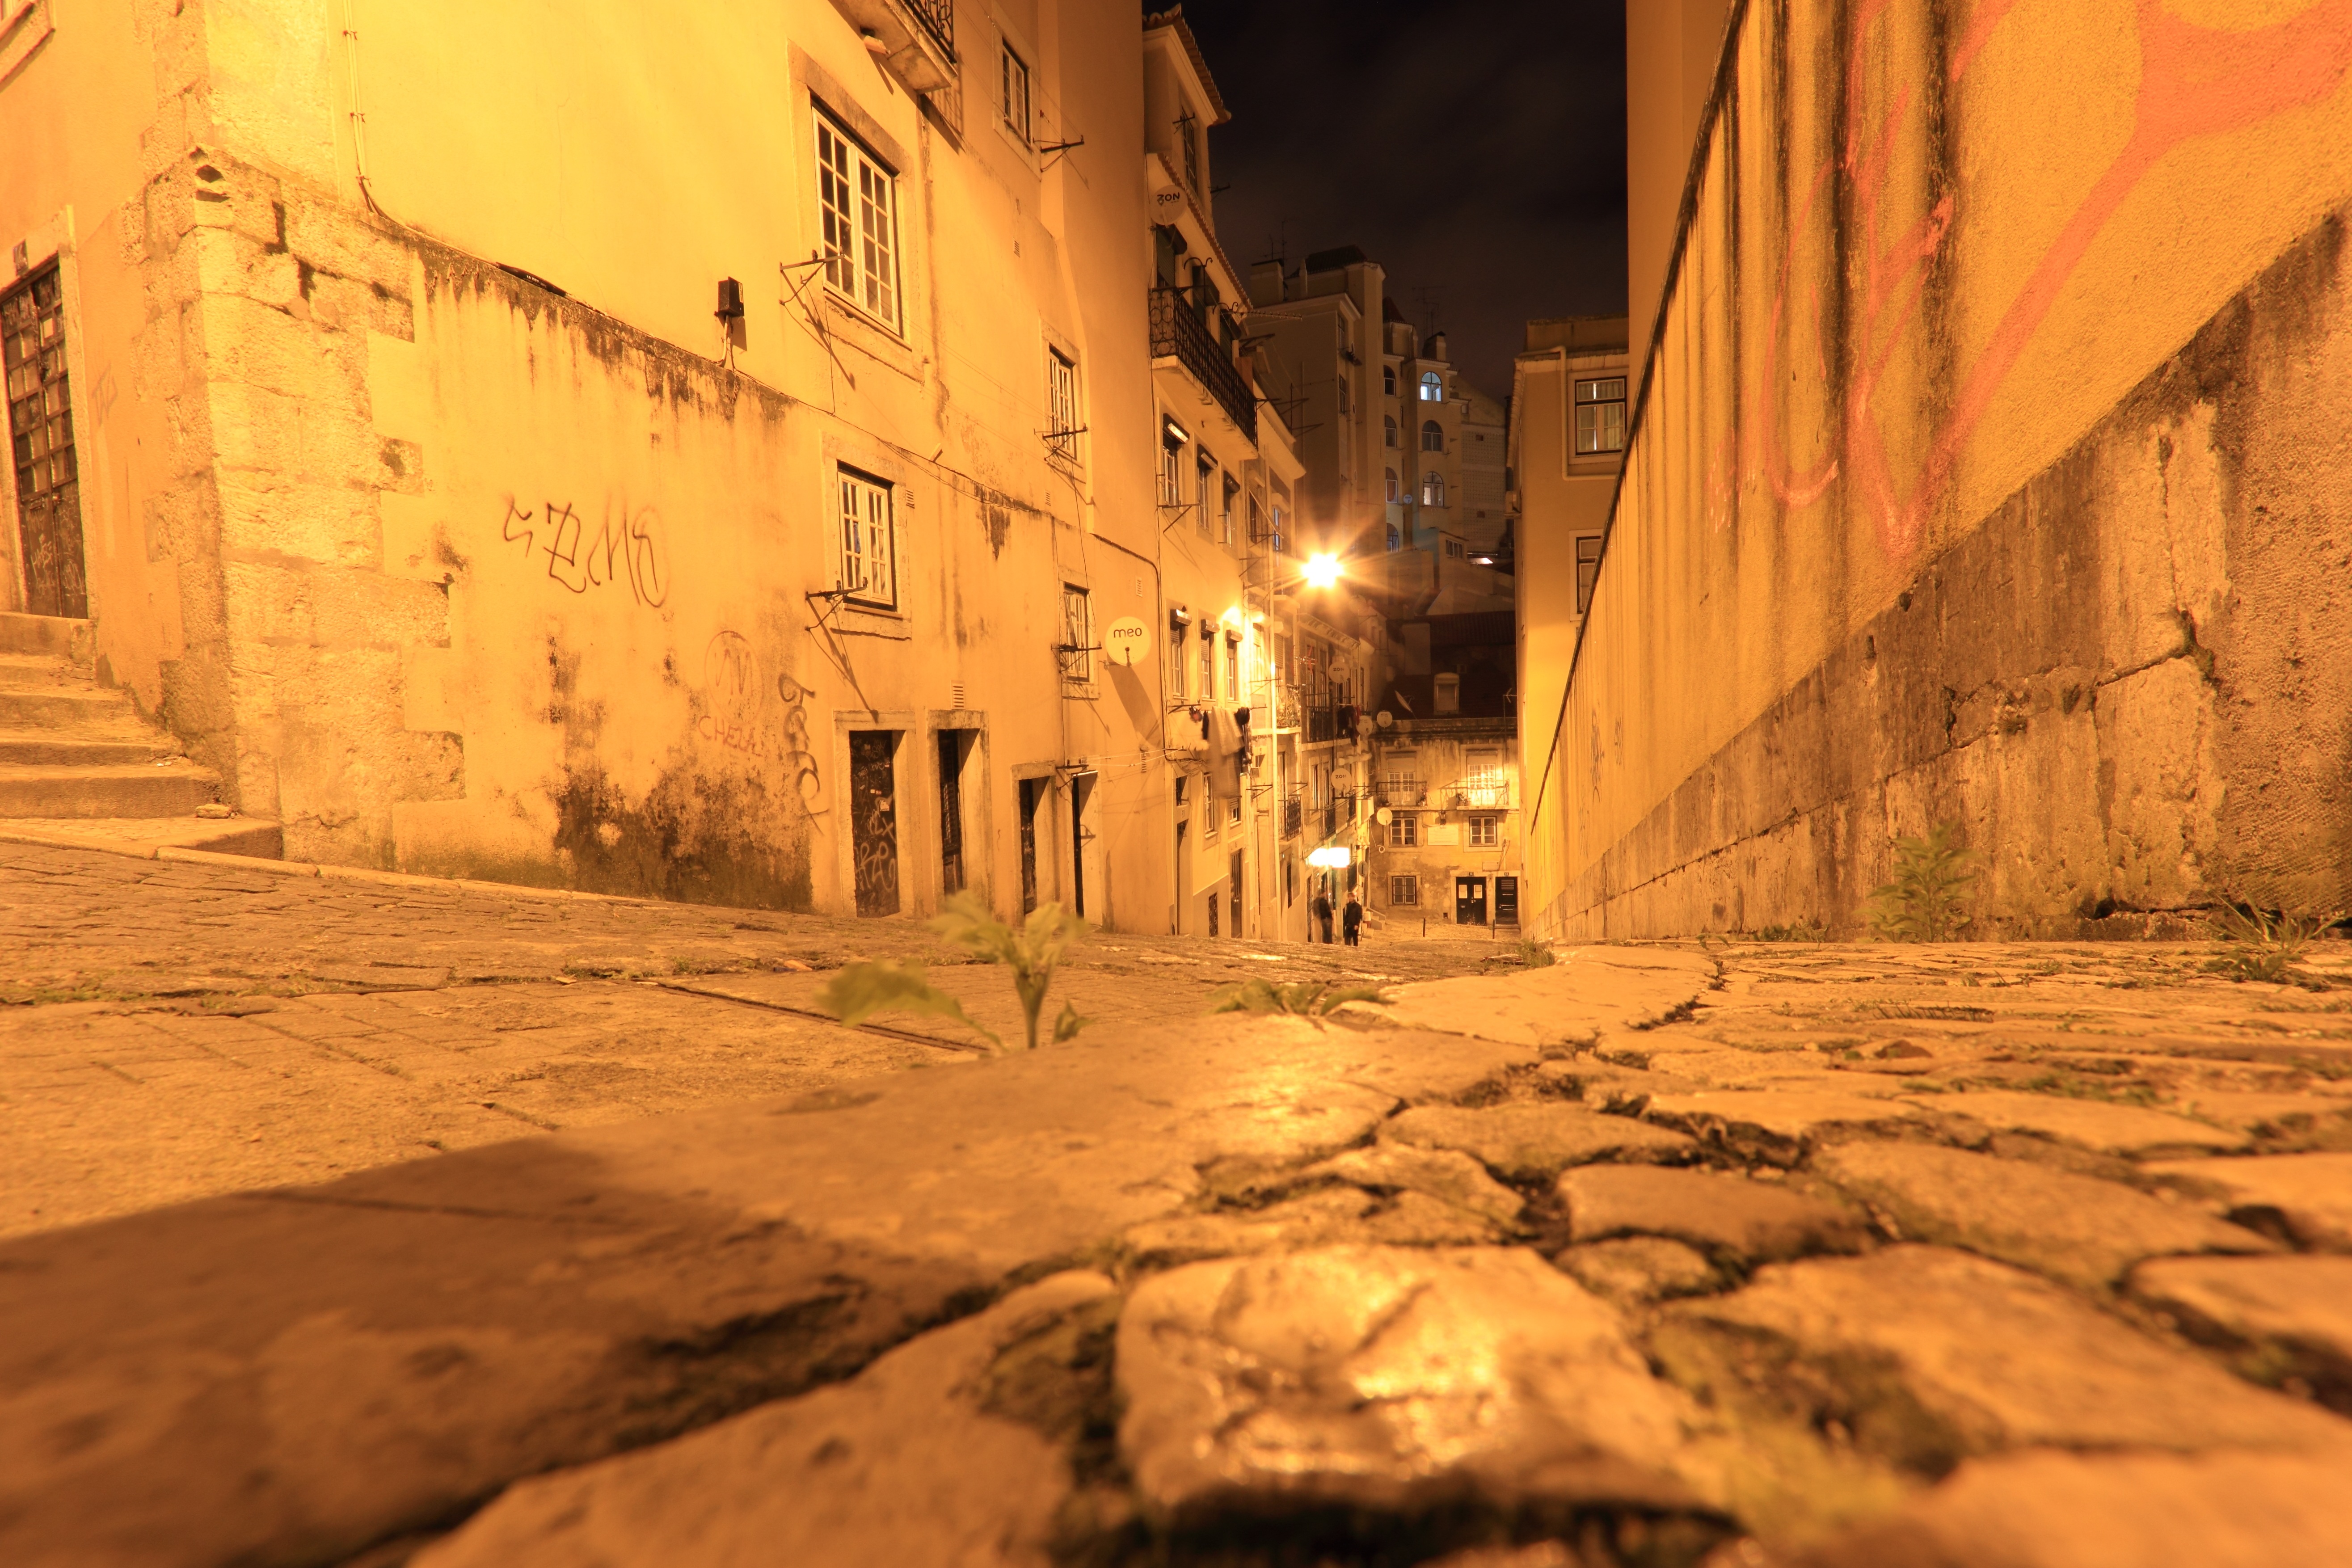
road, street, night, town, alley, wall, evening, temple, infrastructure, portugal, lisboa, lisbon, almada, screetscene, ancient history